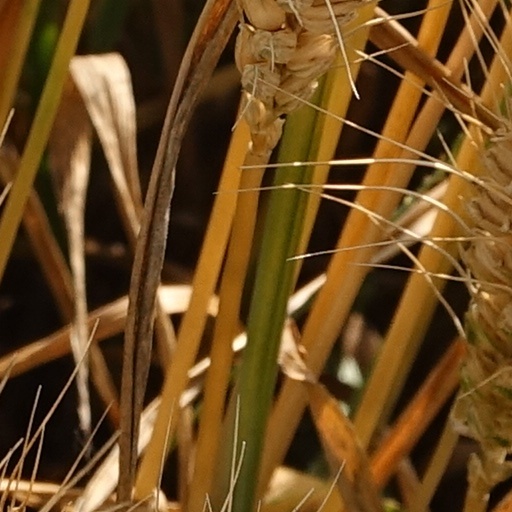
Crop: wheat